List of colors (alphabetical)

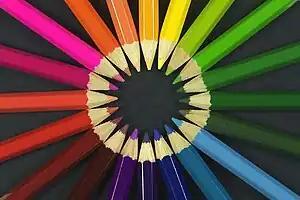
Colors are an important part of the visual arts, fashion, interior design, and many other fields and disciplines

The following list shows a compact version of the colors in the list of colors , , and articles. The list shows the color swatch and its name. Hovering over the color box shows the HSV, RGB, and #hex values for the color in the tool tip. All values and conversions are in the sRGB color space, which is an inappropriate assumption for some entries.